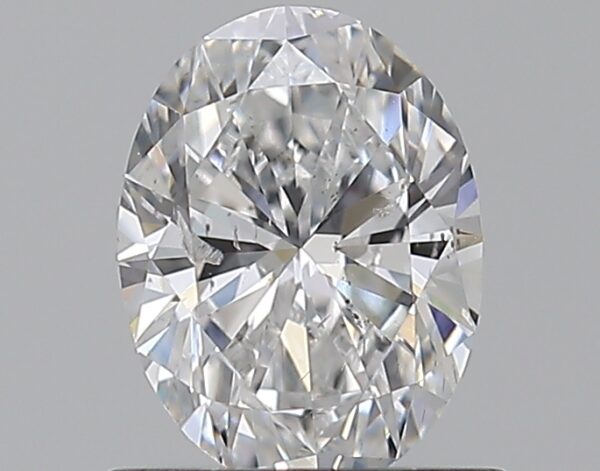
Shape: oval
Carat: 0.7
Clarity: SI2
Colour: D
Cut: EX
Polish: EX
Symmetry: VG
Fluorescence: N
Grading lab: GIA
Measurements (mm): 6.64 x 4.96 x 3.16